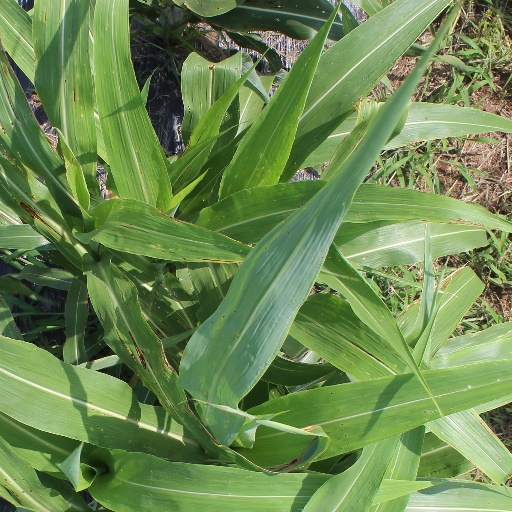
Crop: sorghum